Roman Catholic Archdiocese of Chihuahua

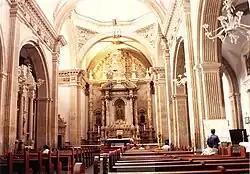
Metropolitan Cathedral of Chihuahua

Erected in 1891 from the Diocese of Durango, the diocese consisted of the State of Chihuahua in its entirety. The Durango Diocese had been erected in 1620 as the diocese for the entire northern area of New Spain and is considered a mother diocese: Sonora, St Louis, New Mexico and Chihuahua were formed from Durango as population expanded in the 18th and 19th centuries.